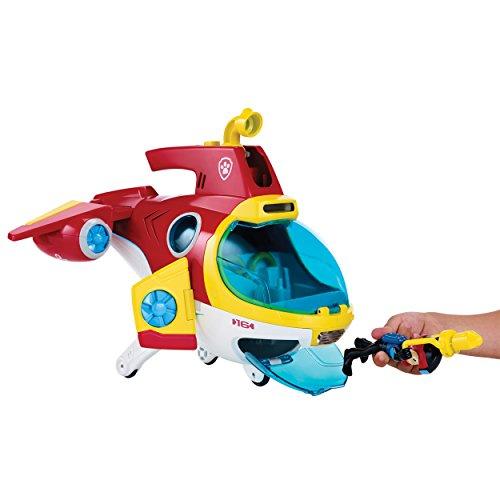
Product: PAW Patrol Sub Patroller Transforming Vehicle with Lights Sounds and Launcher, Ages 3 & Up
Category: Toys & Games | Baby & Toddler Toys
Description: PAW Patrol figures and playsets put your child ages 3 and up in charge of the action for hours of interactive and fun-filled adventure.
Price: $34.99
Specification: ProductDimensions:5.6x14.2x11.5inches|ItemWeight:2.59pounds|ShippingWeight:2.65pounds(Viewshippingratesandpolicies)|DomesticShipping:ItemcanbeshippedwithinU.S.|InternationalShipping:ThisitemcanbeshippedtoselectcountriesoutsideoftheU.S.LearnMore|ASIN:B076VQ4SQJ|Itemmodelnumber:6044130|Manufacturerrecommendedage:36months-5years|Batteries:3LR44batteriesrequired.(included)